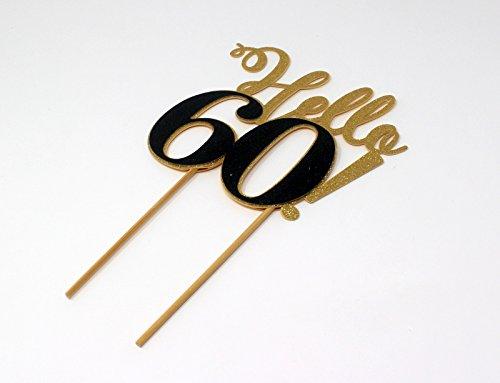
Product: All About Details CATHE60 Hello 60 Cake, 1pc, 60th Birthday, Party Decor, Glitter Topper (Gold & Black), 6 x 9,
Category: Grocery & Gourmet Food | Pantry Staples | Cooking & Baking | Frosting, Icing & Decorations | Cake Toppers
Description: Ideal for 6 to 8-in cake to celebrate 60th birthday or 60th anniversary; Use it as cake topper, sign or even photo props.
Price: $28.13
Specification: PackageDimensions:10.8x7.4x0.7inches|ItemWeight:3.2ounces|ShippingWeight:3.2ounces(Viewshippingratesandpolicies)|Manufacturer:AllAboutDetails|ASIN:B07DP9JRDH|Itemmodelnumber:CATHE60|DatefirstlistedonAmazon:June21,2016